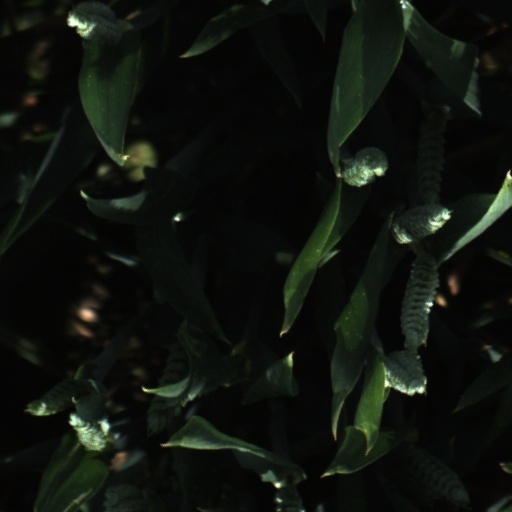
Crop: wheat